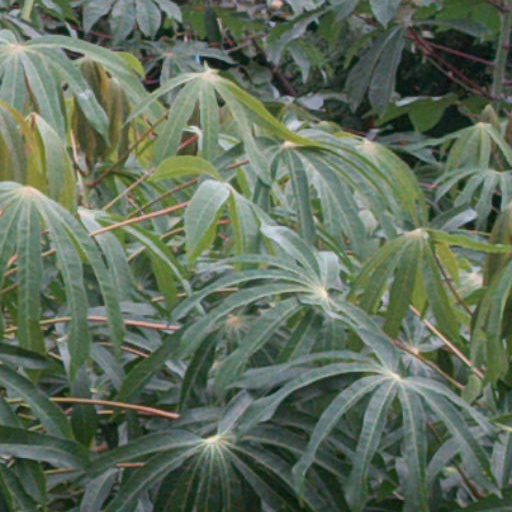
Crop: cassava